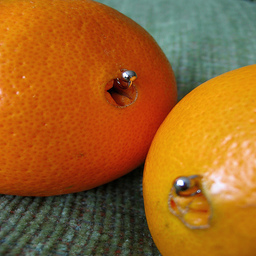
Label: Orange